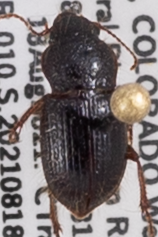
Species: Piosoma setosum
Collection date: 2021-08-18
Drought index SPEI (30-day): -1.69
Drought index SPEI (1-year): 0.17
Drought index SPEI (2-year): -0.54